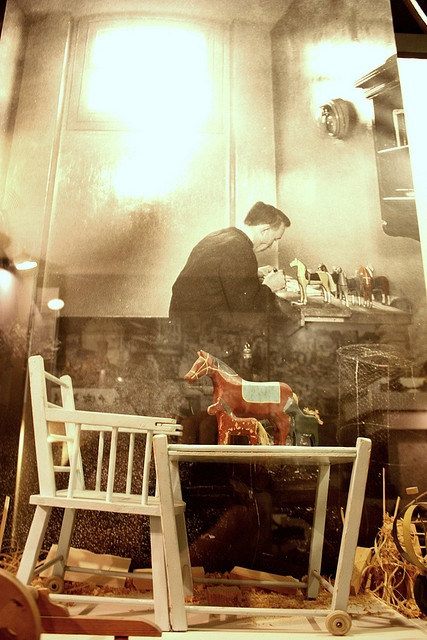
A photograph of a man in a kitchen behind a wood table with a small wooden horse sitting on top of it.
An old photo of a man making wooden toys
A man at a work station surrounded by carved horses.
A toy horse sitting on a wooden table with an old poster in the background.
A photograph of a man and two wooden horses.